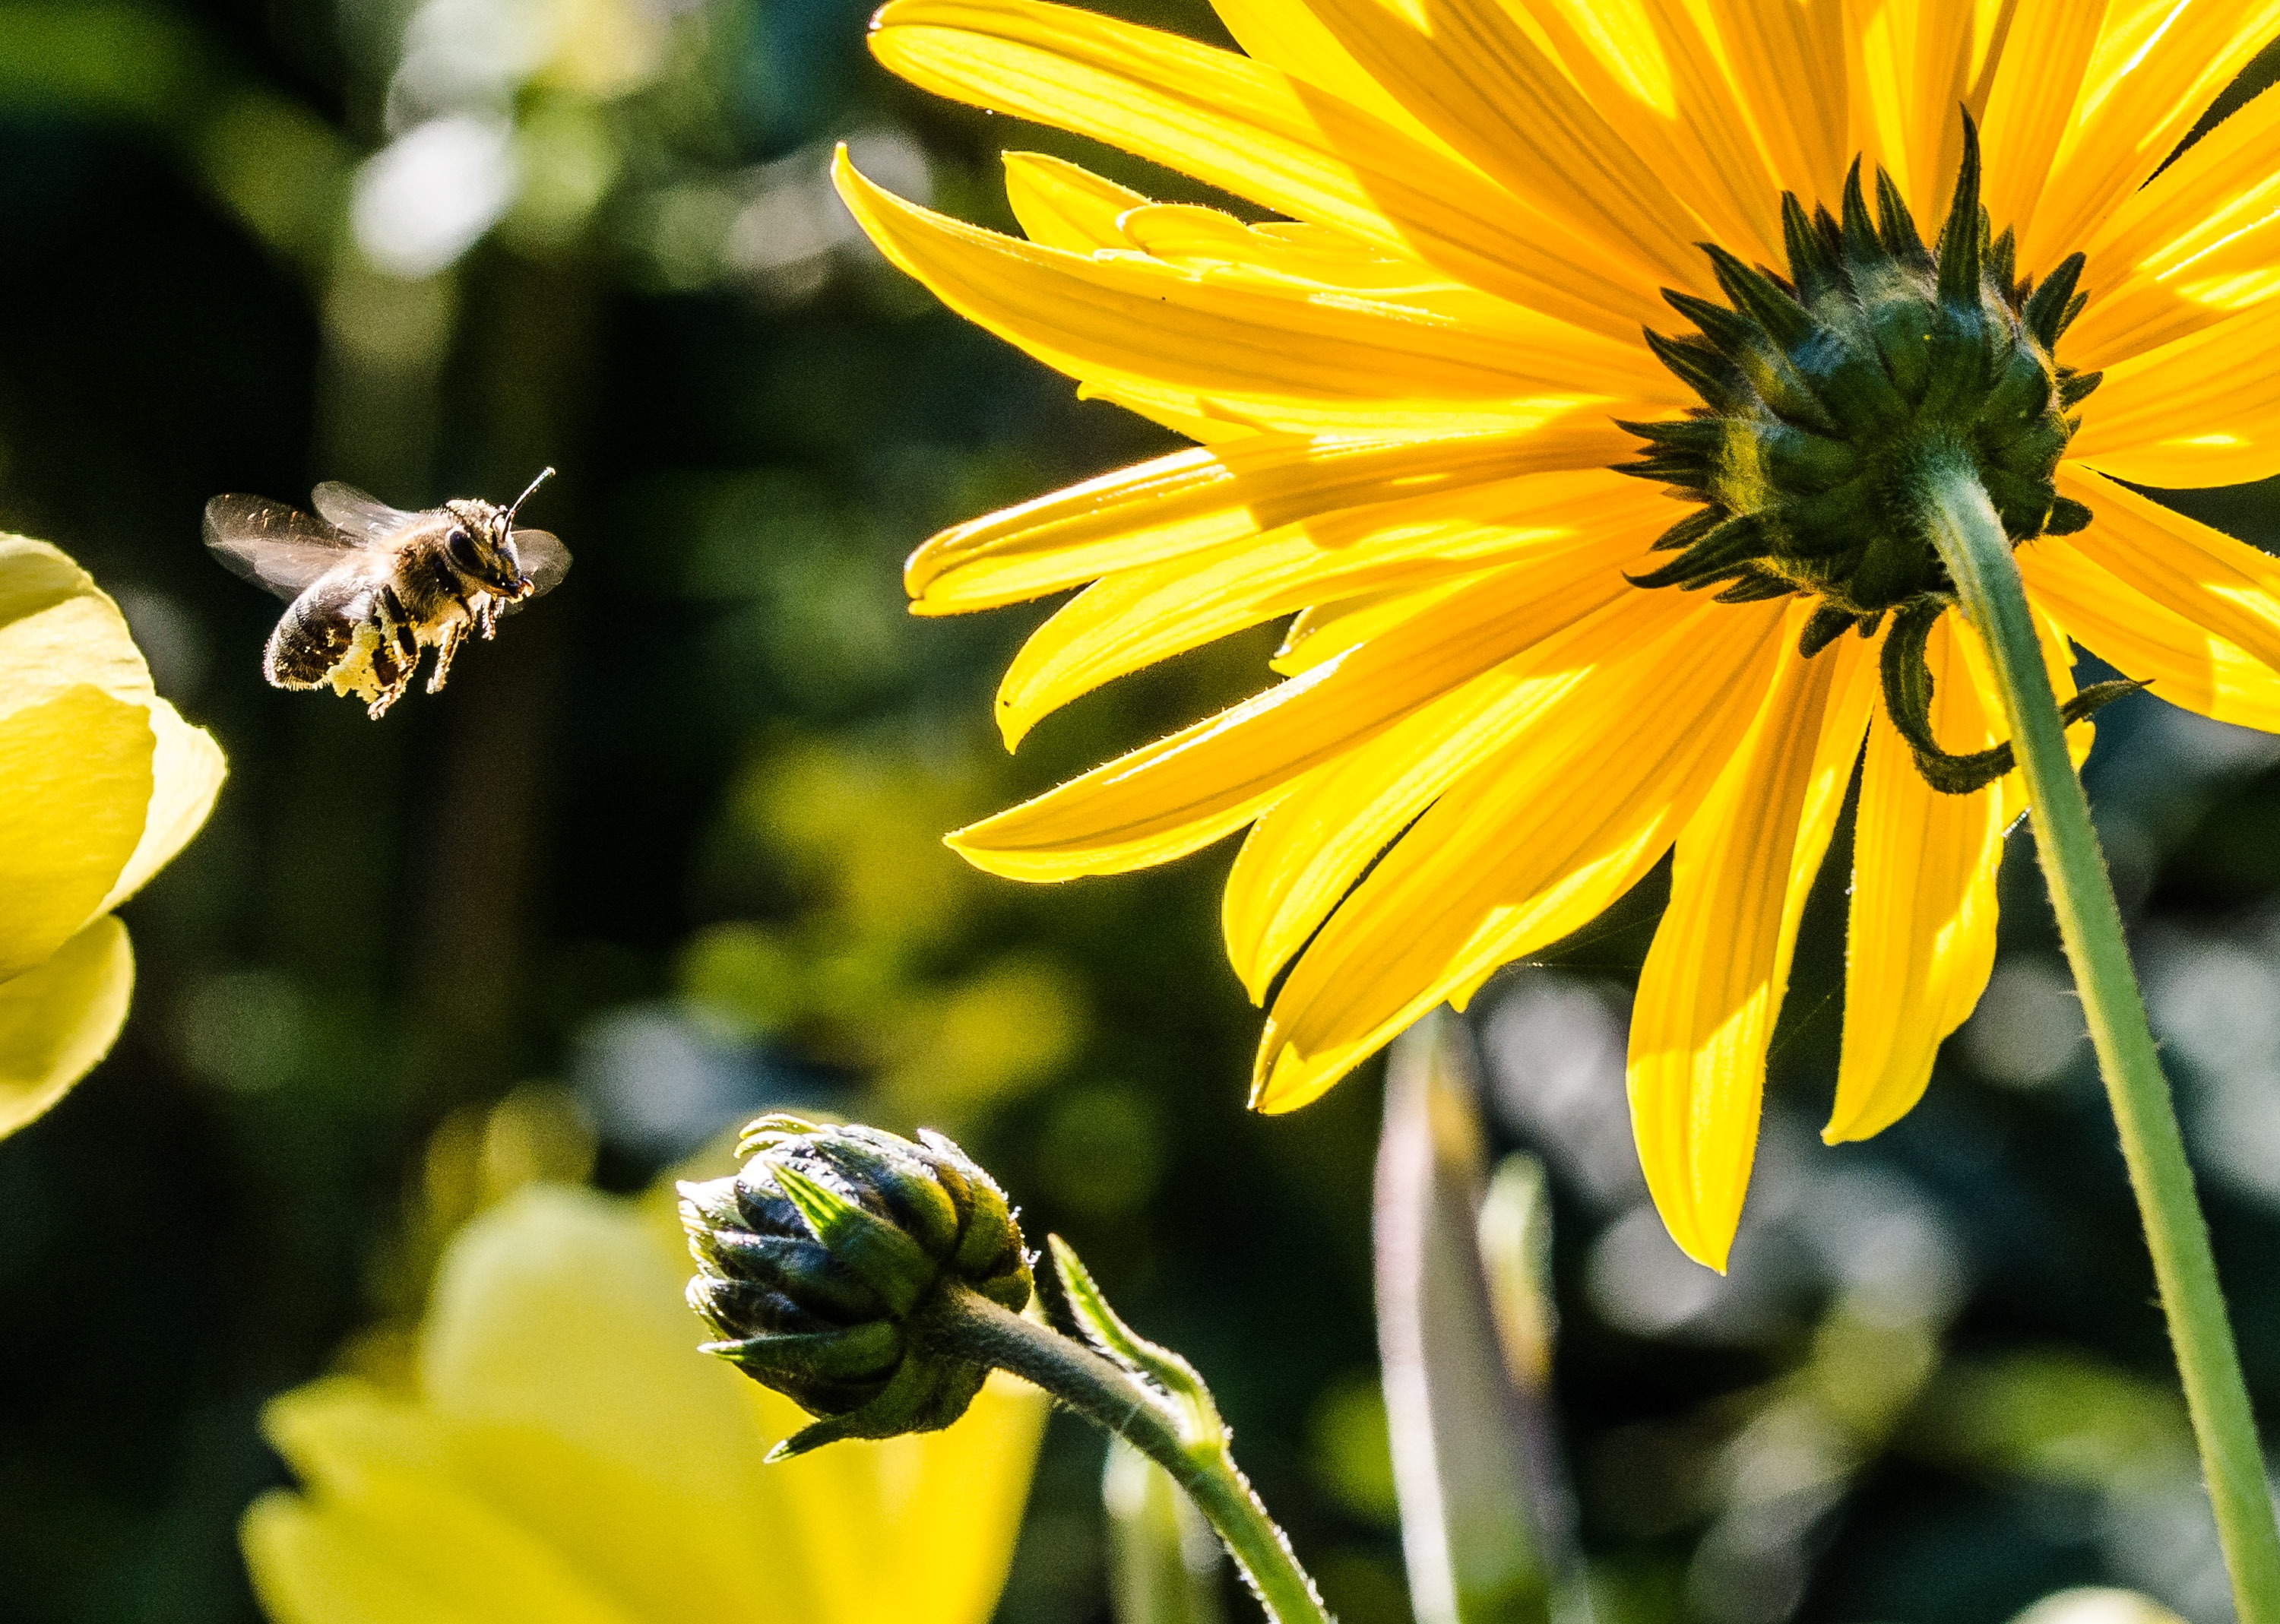
nature, blossom, plant, flower, petal, bloom, pollen, pollination, insect, macro, botany, yellow, flora, fauna, invertebrate, wildflower, close up, bee, nectar, apis, macro photography, flowering plant, honey bee, daisy family, bee in the approach, plant stem, land plant, membrane winged insect